JoJo's Bizarre Adventure

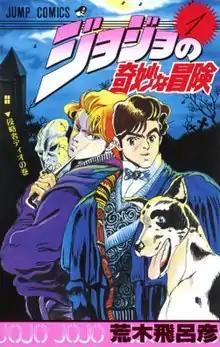
"Phantom Blood" first volume cover, featuring Dio Brando (left), Jonathan Joestar (center right), and Danny (bottom right)

is a Japanese manga series written and illustrated by Hirohiko Araki. It was originally serialized in Shueisha's manga magazine "Weekly Shōnen Jump" from 1987 to 2004, and was transferred to the monthly manga magazine "Ultra Jump" in 2005. The series is divided into a total of nine main story arcs, each following a new protagonist bearing the "JoJo" nickname. "JoJo's Bizarre Adventure" is the largest ongoing manga series published by Shueisha by number of volumes, with its chapters collected in 136 volumes as of December 2024.